Ryszard Czerniawski

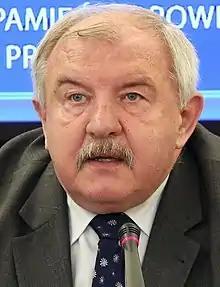
Ryszard Czerniawski

Ryszard Waldemar Czerniawski (20 August 1952 – 31 August 2019) was a Polish lawyer and economist. In 2000, he was awarded Knight's Cross of the Order of Polonia Restituta.